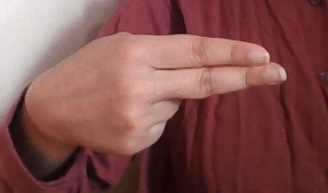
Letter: ain